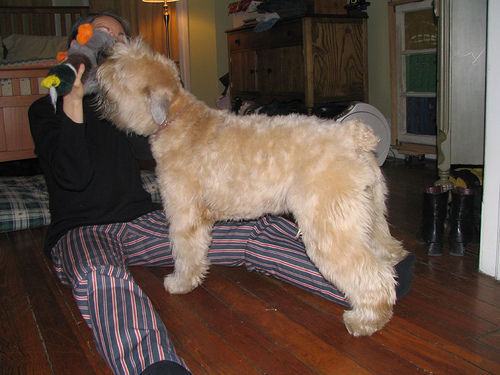
Breed: wheaten terrier